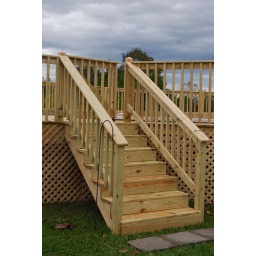
All treated pine wood with copper tops. We speacialize in custome building steps. Easy to climb &amp;amp; safe!